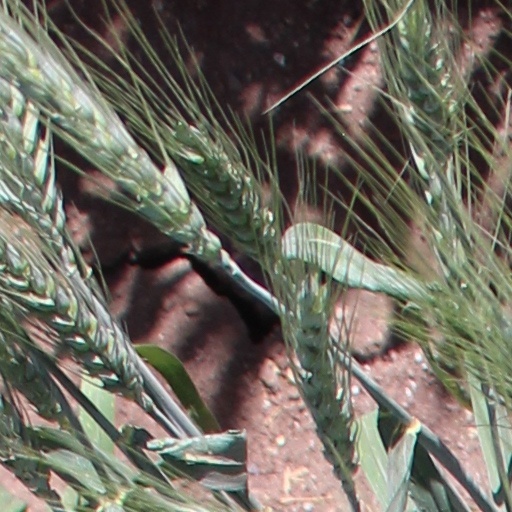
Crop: wheat